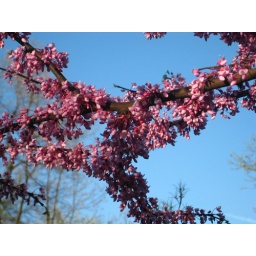
One of two redbud trees in the house yards.